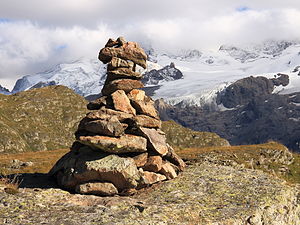
Varde (stenstruktur)
Varde i Alperne.
Varder har igennem tiden været anvendt verden over med mange forskellige formål. Fælles for alle varder er, at de består af en menneskeskabt stabel af sten.